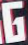
Number: 6